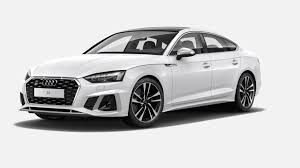
Label: noambulance